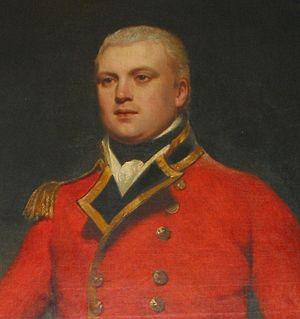
Portrait de Hilgrove Turner, Lieutenant-Gouverneur de Jersey